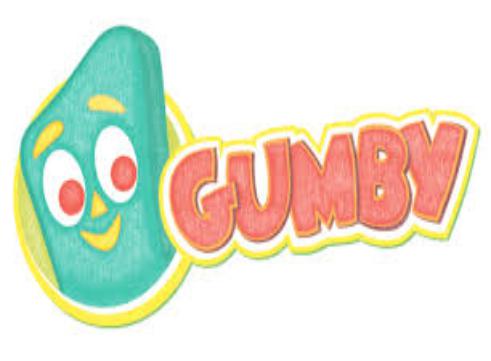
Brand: gumby
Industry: Clothes